Aert Mijtens

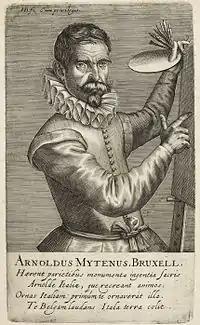
"Portrait of Aert Mijtens", 1610 edition of Pictorum aliquot celebrium, by Hendrik Hondius

Aert Mijtens (15411602) was a Flemish Renaissance painter who worked for most of his career in Italy. Here he was known for his altarpieces.